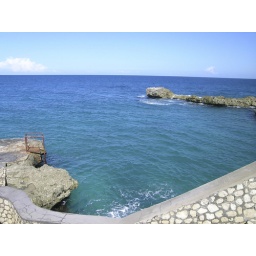
chukka cove: you jump in the water and climb back up a rusty ladder